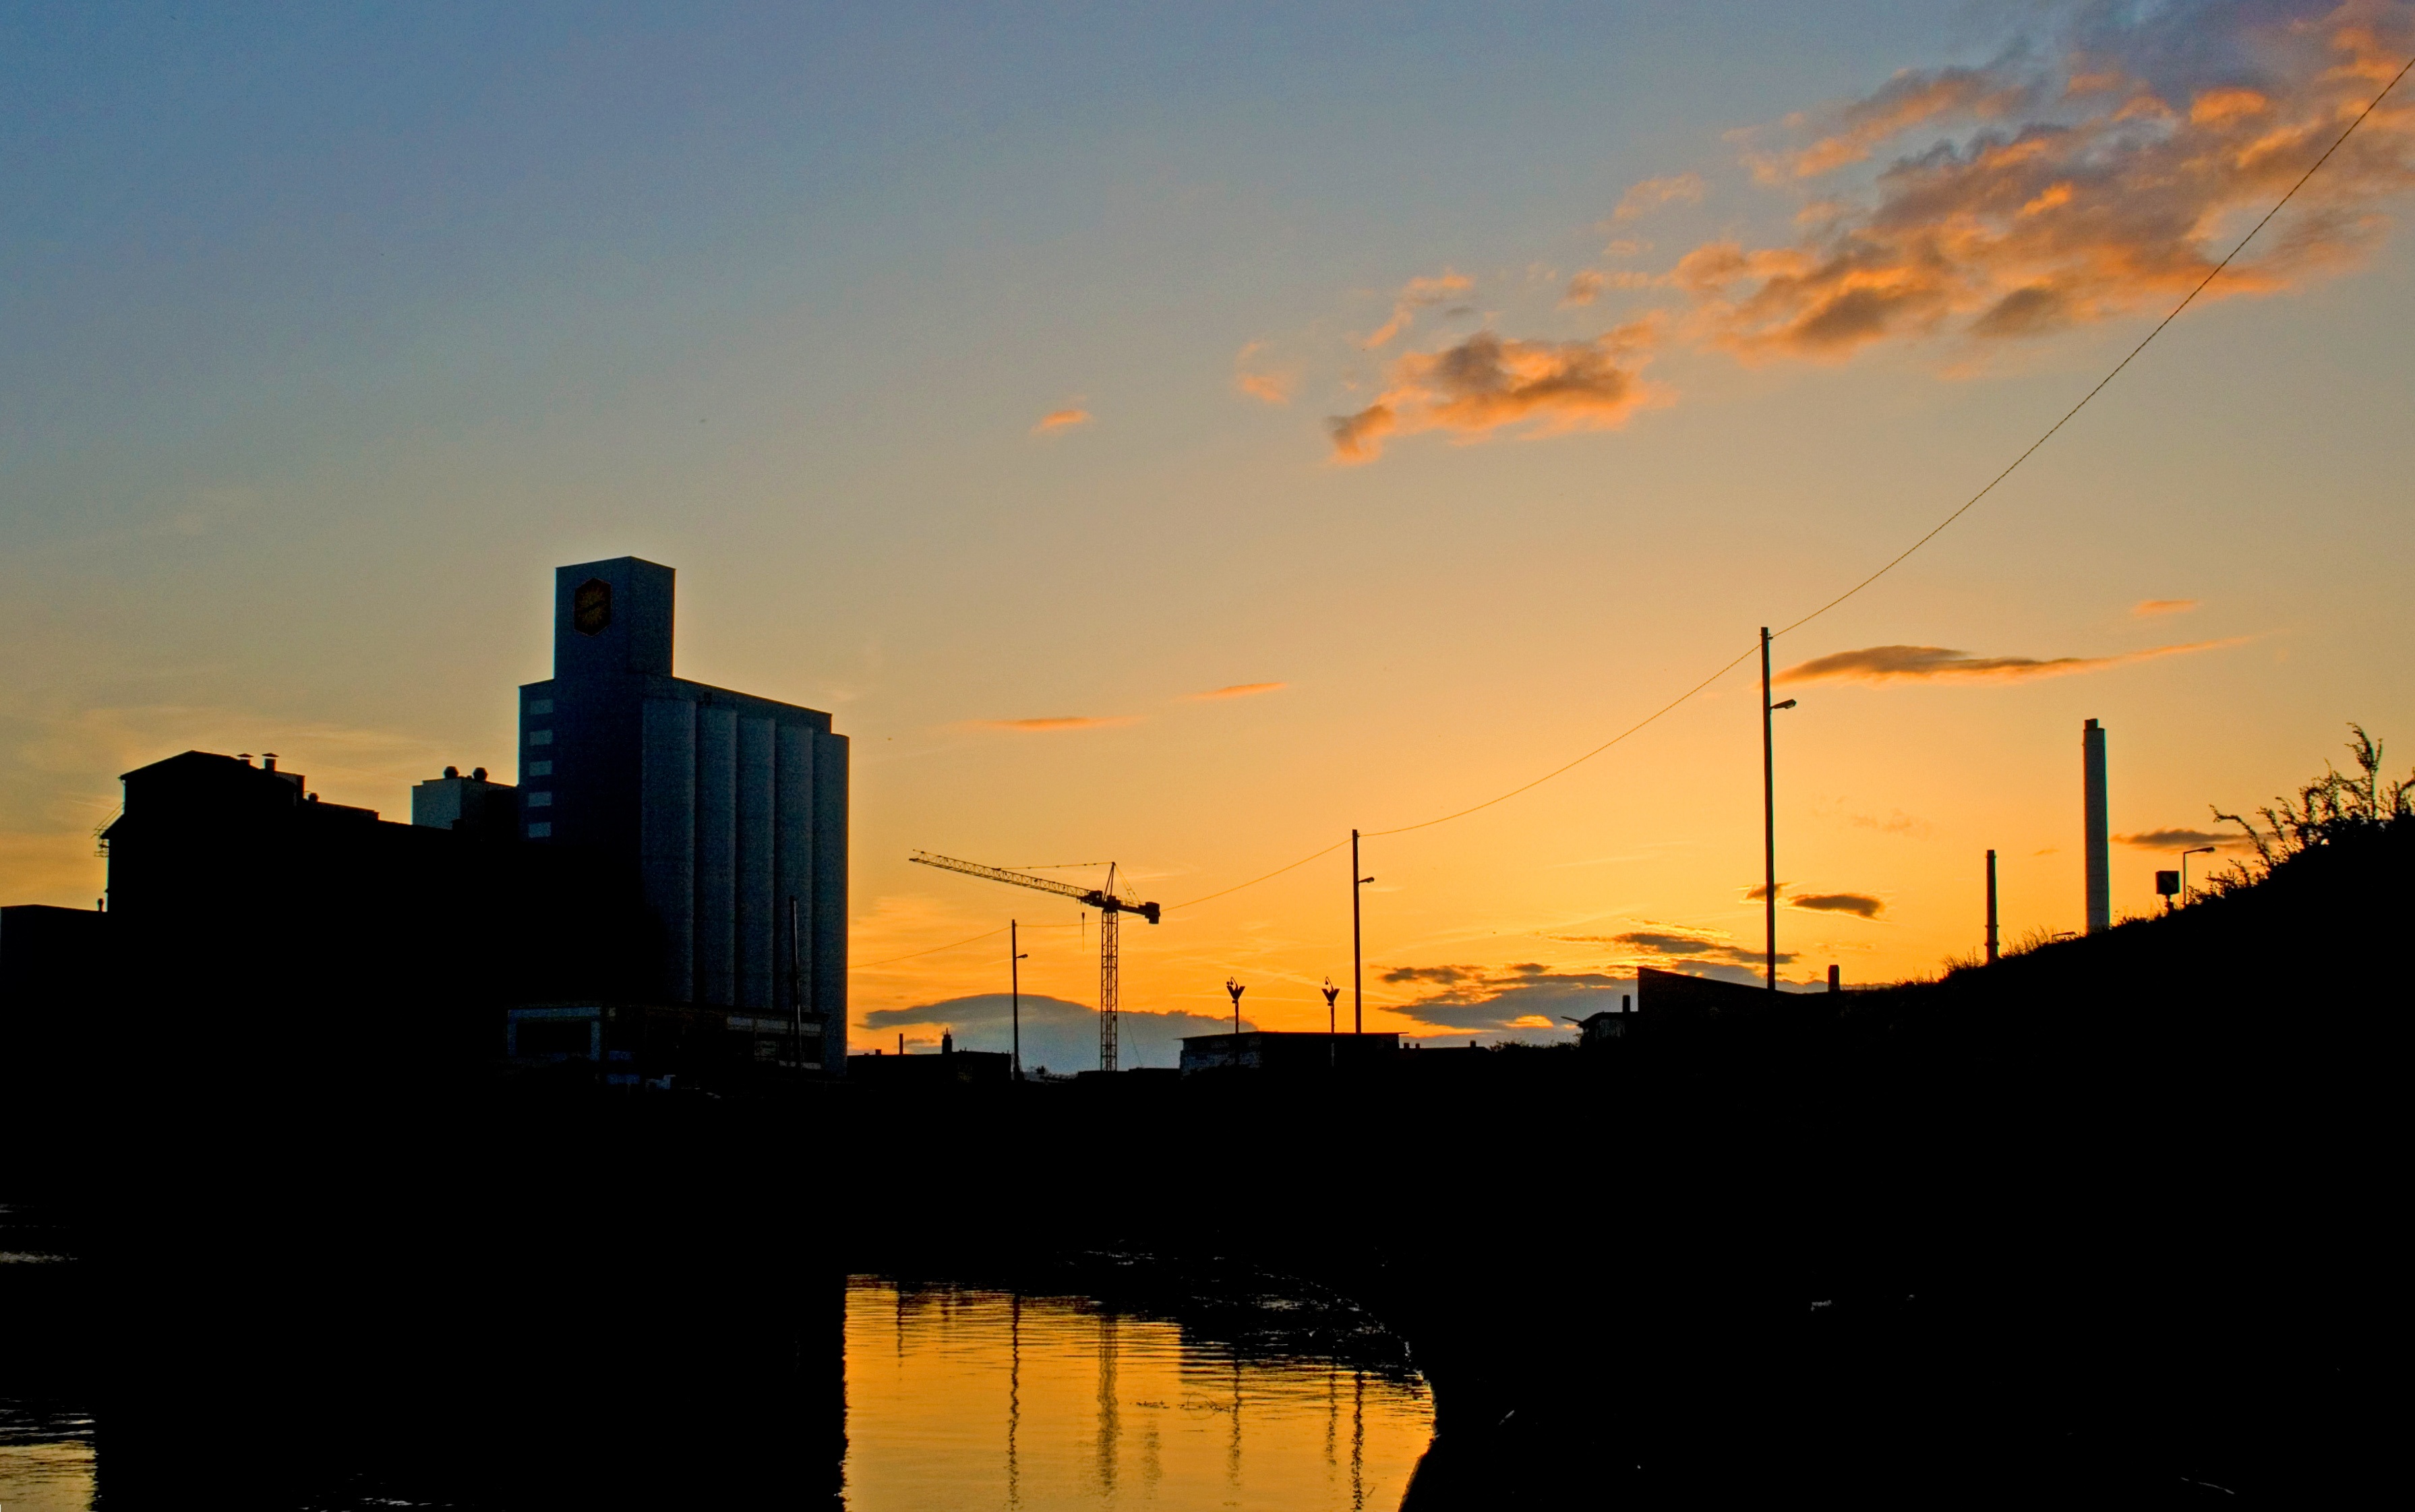
horizon, cloud, sky, sun, sunrise, sunset, skyline, warm, sunlight, morning, dawn, city, cityscape, dusk, evening, afterglow, evening sky